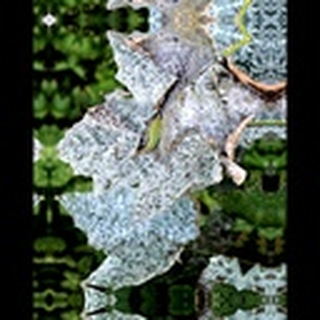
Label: cotton_powdery_mildew